Garnier Expedition

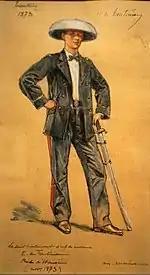
Second lieutenant Trentinian in 1873

Once inside the fortress, Garnier's attention became focused on trying to prevent the important officials from escaping alongside the bulk of their soldiers. He immediately sent Aspirant Hautefeuille with some men to secure the Eastern entrance and then went to meet Bain at the South-Western entrance to order him and his men to go and watch over the Western gate.